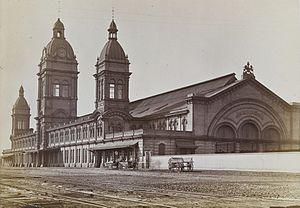
Après celle inaugurée en 1858, la deuxième gare Union de Toronto était une gare ferroviaire de voyageurs située à l'ouest de York Street à Station Street, au sud de Front Street, au centre-ville de Toronto. Elle a été construite par la compagnie du Grand Tronc et ouvrit en 1873en remplacement de la première gare, située au même endroit. En 1927 on procéda à l'ouverture de la nouvelle gare Union. L'ancienne gare Union est restée partiellement en service, jusqu'à ce que la nouvelle station soit pleinement opérationnelle, en janvier 1931.